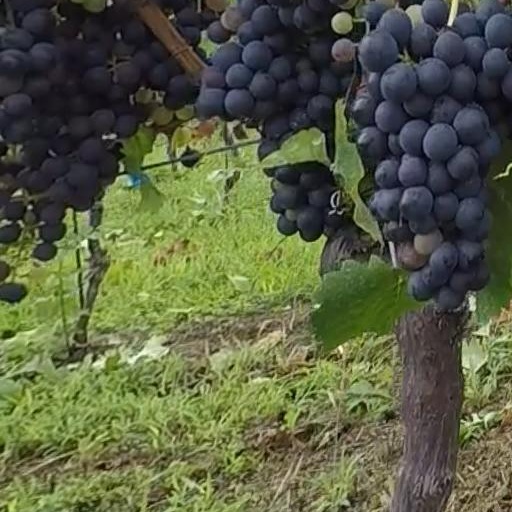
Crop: grape